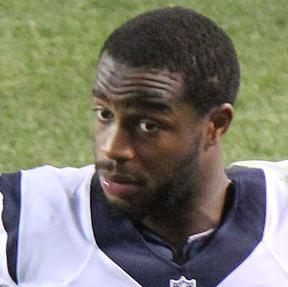
Age: 25